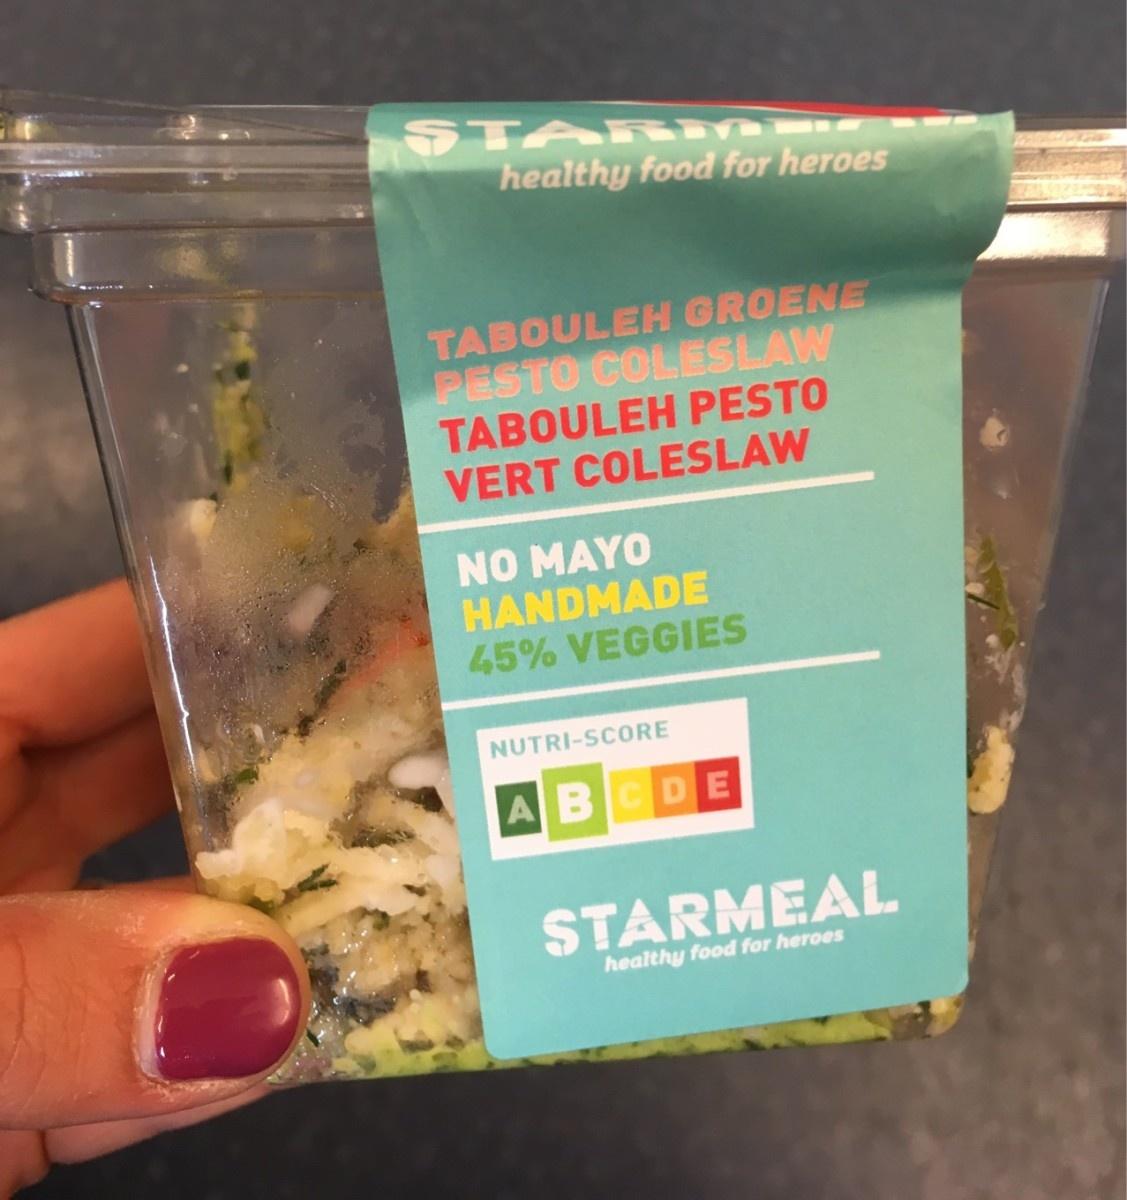
Nutri-Score label: nutriscore-b